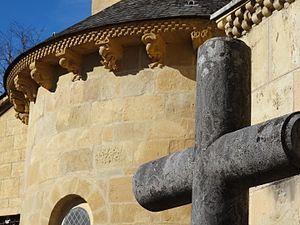
Extérieur de la cathédrale de Lescar
Le Béarn, situé au nord-ouest des Pyrénées, est une ancienne principauté souveraine puis une ancienne province française à partir de 1620. Depuis 1790, le Béarn fait partie du département des Pyrénées-Atlantiques et depuis 2016 de la région Nouvelle-Aquitaine. Les intercommunalités béarnaises créent le pôle métropolitain Pays de Béarn en 2018. Le territoire béarnais regroupe la plaine des gaves de Pau et d'Oloron, les coteaux qui les entourent — Vic-Bilh, Soubestre, Entre-Deux-Gaves — et les trois hautes vallées pyrénéennes d'Ossau, Aspe et Barétous.